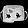
Label: Bag